Camber Castle

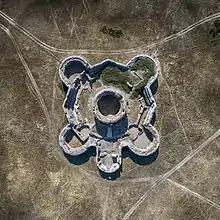
Camber Castle from above in August 2018

At the start of the 20th century Camber Castle and the surrounding farmland remained in private ownership and open to visitors. In 1931 there was a proposal to turn the keep into a golf clubhouse but the project was not taken forward and the facility was built at the nearby Castle Farm instead. A research team from the Victoria County History project visited the castle in 1935, resulting in the first – albeit cursory – historical analysis and survey of the fortification being published two years later.